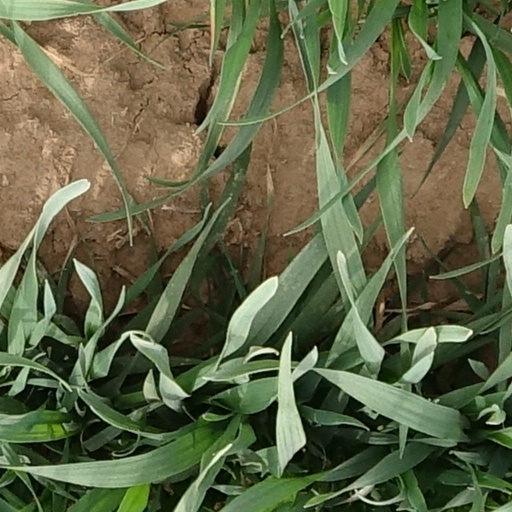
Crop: wheat